Susegana-Pieve di Soligo tramway

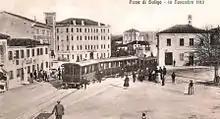
Inauguration of the Susegana-Pieve di Soligo tramway on 16 November 1913

The Susegana-Pieve di Soligo tramway ("tranvia Susegana-Pieve di Soligo") was a goods and passenger tramway between Susegana and Pieve di Soligo in Italy.